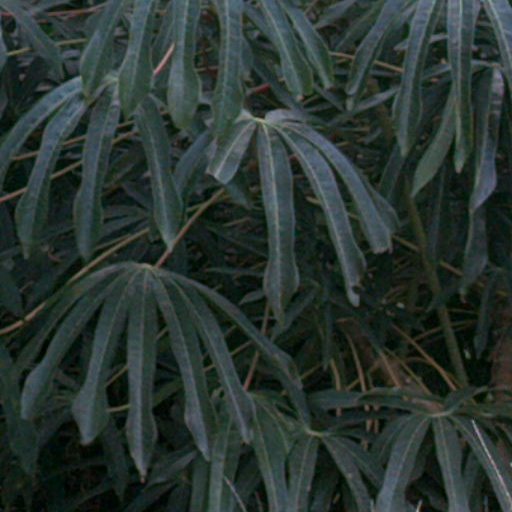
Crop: cassava